Friends of Traditional Banking

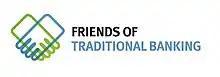

Friends of Traditional Banking (FOTB) is an independent expenditure-only committee, or super PAC, with the aim of improving the political and regulatory environment for the banking industry in the United States by decreasing federal regulation, particularly by repealing the Dodd–Frank Wall Street Reform and Consumer Protection Act. As a non-partisan trade group, it selects a small number of Congressional races in each election cycle (typically two) and encourages their members to donate directly to these campaigns.